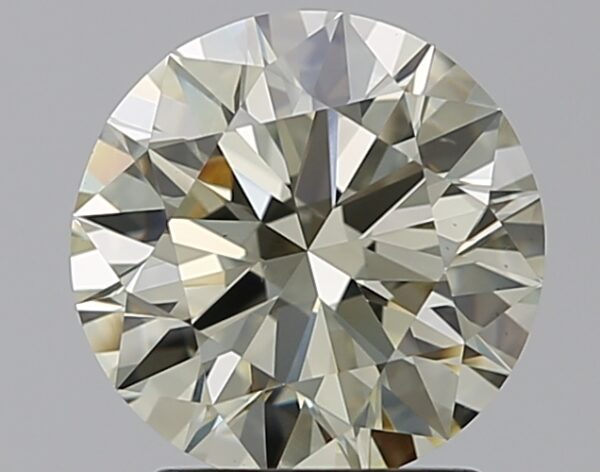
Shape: round
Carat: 1.79
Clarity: VS2
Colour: O-P
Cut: EX
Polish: EX
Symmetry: EX
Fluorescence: F
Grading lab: GIA
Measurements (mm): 7.81 x 7.86 x 4.76